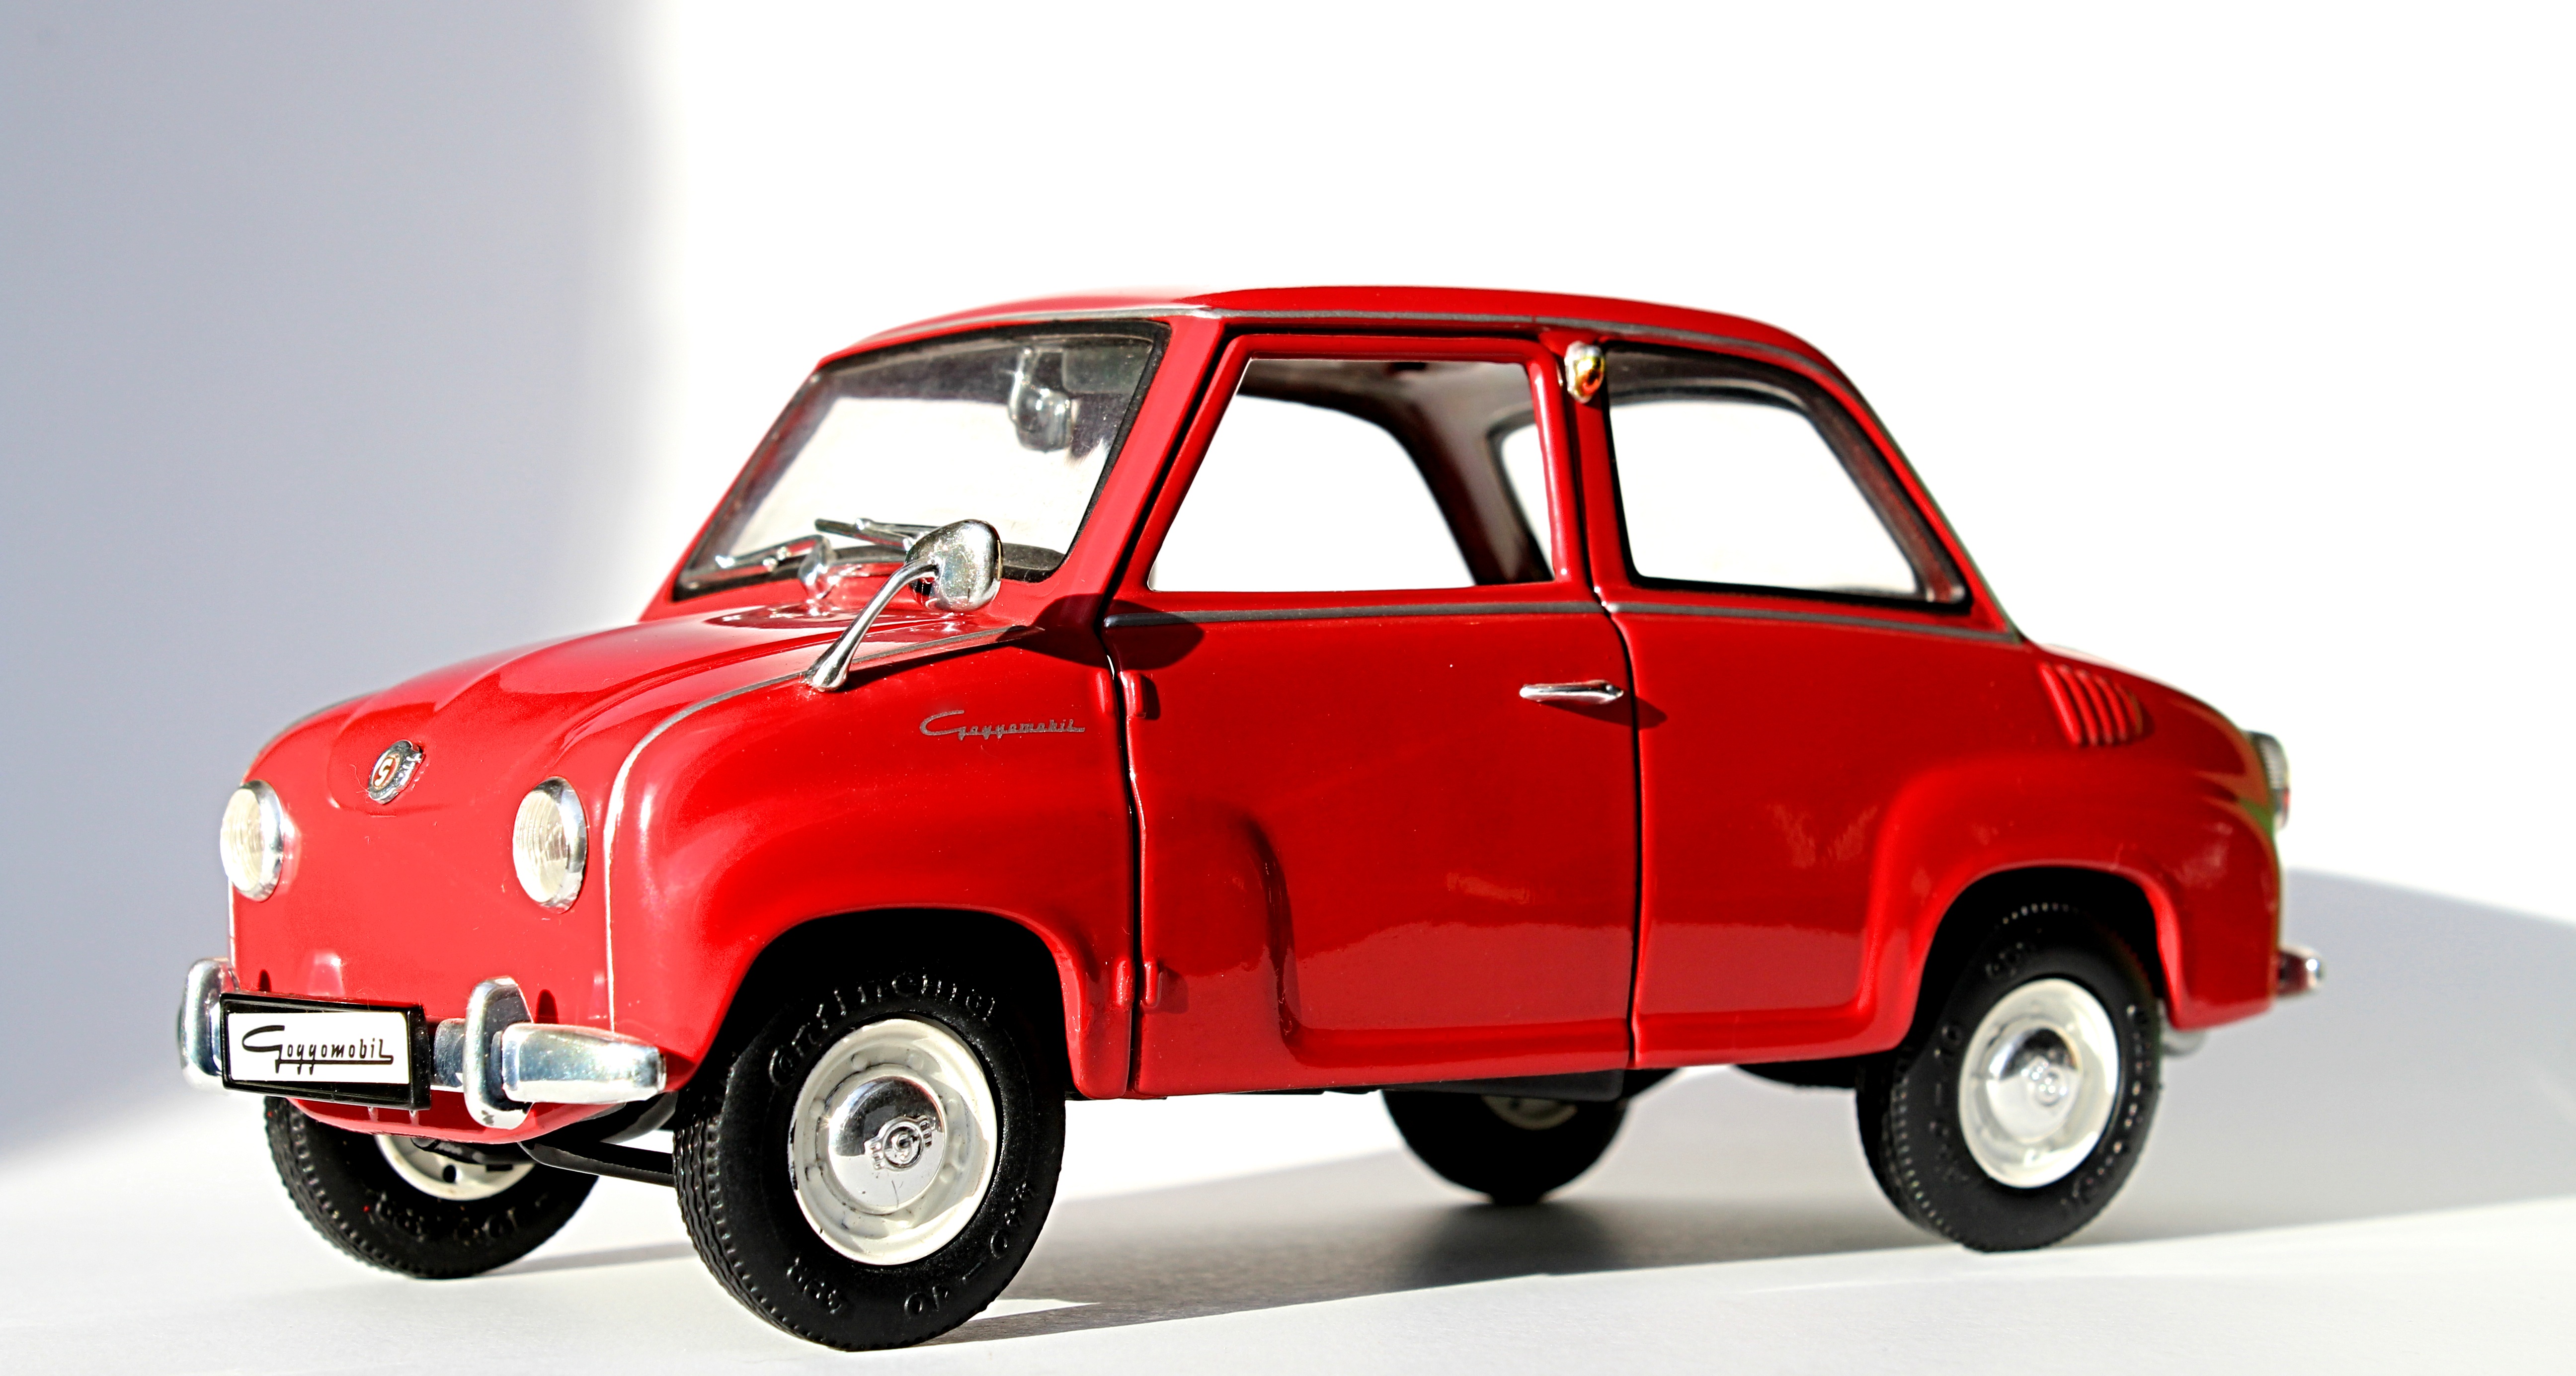
traffic, car, transportation, model, vehicle, auto, design, motor, germany, deutschland, city car, model car, land vehicle, goggo, automobile make, compact car, automobile hobby